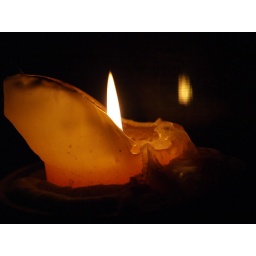
The candle's flame is reflected in the kitchen window during the early minutes of Earth Hour Last night.